Council of Scientific and Industrial Research

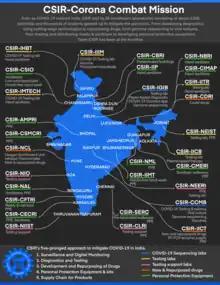
A poster showing CSIR's combat mission against COVID-19

The Shanti Swarup Bhatnagar Prize was established by CSIR in 1958. The prize is named after the Founder Director Shanti Swarup Bhatnagar.